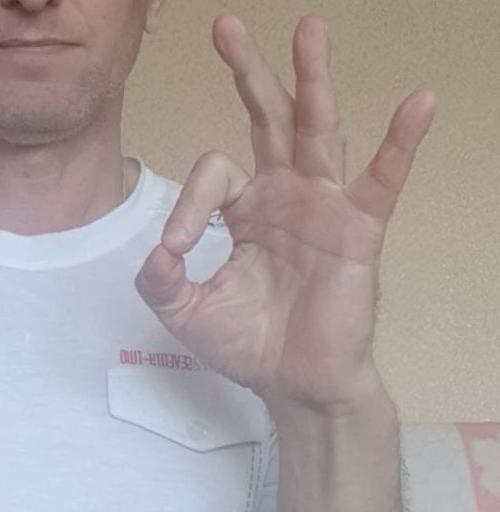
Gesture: ok